Sea level

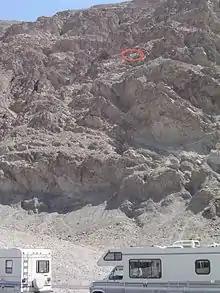
Sea level sign seen on cliff (circled in red) at Badwater Basin, Death Valley National Park

The melting of glaciers at the end of ice ages results in isostatic post-glacial rebound, when land rises after the weight of ice is removed. Conversely, older volcanic islands experience relative sea level rise, due to isostatic subsidence from the weight of cooling volcanos. The subsidence of land due to the withdrawal of groundwater is another isostatic cause of relative sea level rise.